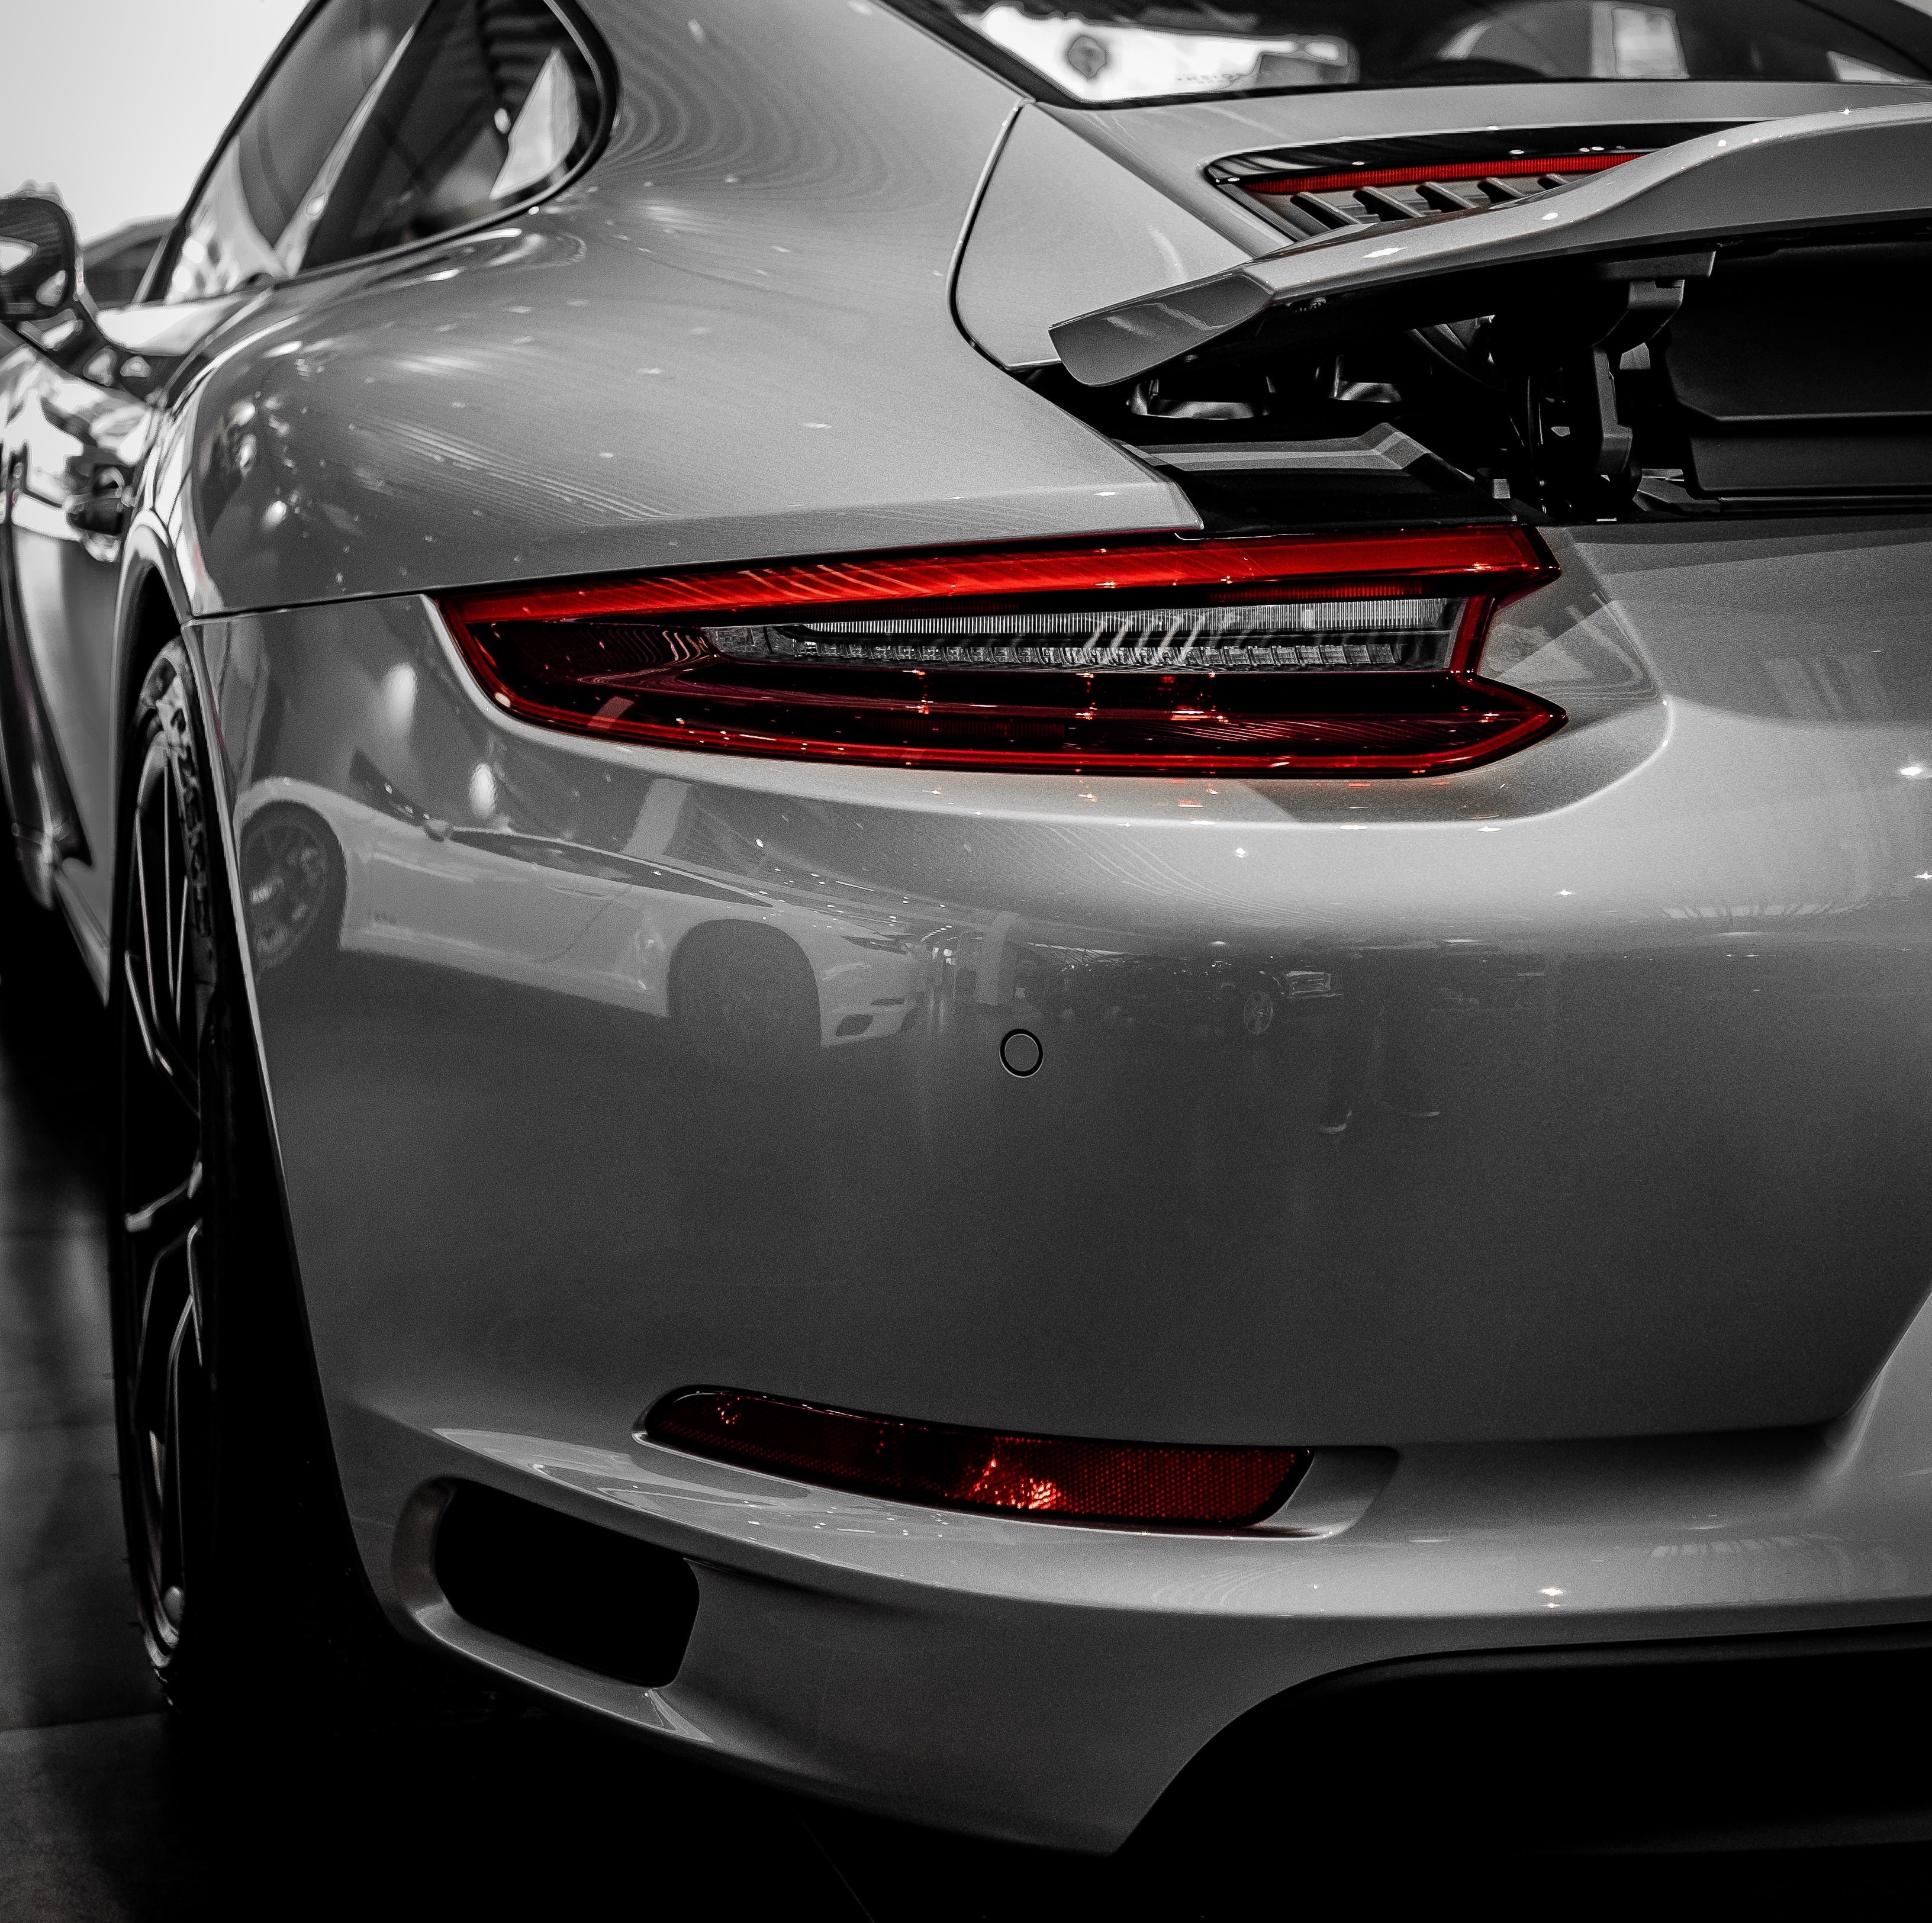
Detailing Services
Indulge in the Art of Automotive Luxury: Exquisite Car Detailing by MD Performance Refinement is not merely a desire; it is a way of life for those who appreciate the finer things. At MD Performance, we understand that your vehicle deserves nothing less than the epitome of elegance and attention to detail. Our exclusive range of car detailing services caters to the discerning tastes of the affluent, ensuring that your prized possession maintains its flawless presentation. Impeccable Craftsmanship: Our team of skilled artisans approaches every vehicle with the utmost care and precision, employing artisanal techniques to create a masterpiece on wheels. From the gentle touch of our water/foam hand wash to the meticulous engine cavity wash and silicone treatment, every step of our process is executed with unrivalled finesse. Unsurpassed Attention to Detail: Our commitment to perfection extends beyond the surface. Step inside your vehicle and experience the epitome of cleanliness and refinement. Our meticulous interior cleaning process leaves no corner untouched, ensuring that every inch of your vehicle exudes a sense of pristine luxury. From the carpet valet to the comprehensive seat valet or indulgent leather treatment, we elevate your driving experience to unparalleled heights. Flawless Presentation: We believe that flawless paintwork is the hallmark of automotive sophistication. Our expert artisans employ the art of hand polishing to achieve a mirror-like shine that reflects your commitment to excellence. Additionally, our headlamp renewal service restores the clarity and brilliance of your headlights, ensuring optimal visibility and a striking aesthetic. Uncompromising Protection: Your vehicle deserves the utmost protection, and our services go beyond mere aesthetics. Our comprehensive silicone treatment fortifies all rubbers, preserving their integrity and preventing premature wear. The roof lining receives meticulous care, ensuring a clean and unblemished appearance. With our attention to every detail, your vehicle is shielded against the ravages of time and maintains its pristine condition. Personalisation at Every Step: We understand that true luxury lies in personalisation. Tailoring our services to meet your specific preferences, we offer optional air fresheners to infuse your vehicle with a signature scent that complements your refined taste. Additionally, our complimentary parking for the day ensures a seamless experience while your vehicle undergoes its transformation. Embrace Automotive Grandeur: Unleash the true potential of your vehicle with our exquisite car detailing services. From prestigious supercars to timeless classics, our artisans are well-versed in the art of refining automotive masterpieces, ensuring that every detail is a testament to your elevated lifestyle. Contact MD Performance today to embark on a journey of automotive opulence. Our dedicated team awaits the opportunity to transform your vehicle into a beacon of refined elegance. Elevate your ownership experience and indulge in the art of automotive luxury like never before.
Brand: MD Performance
Category: Services > Automotive Services > Car Valeting & Detailing